Carnival

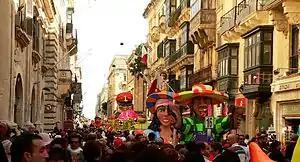
Carnival procession in Valletta, Malta

In the Czech Republic, the Masopust Festival takes place from Epiphany ("Den tří králů") through Ash Wednesday ("Popeleční středa"). The word "masopust" translates literally from old Czech to mean "meat fast", and the festival often includes a pork feast. The tradition is most common in Moravia but also occurs in Bohemia. While practices vary, masks and costumes are present everywhere.